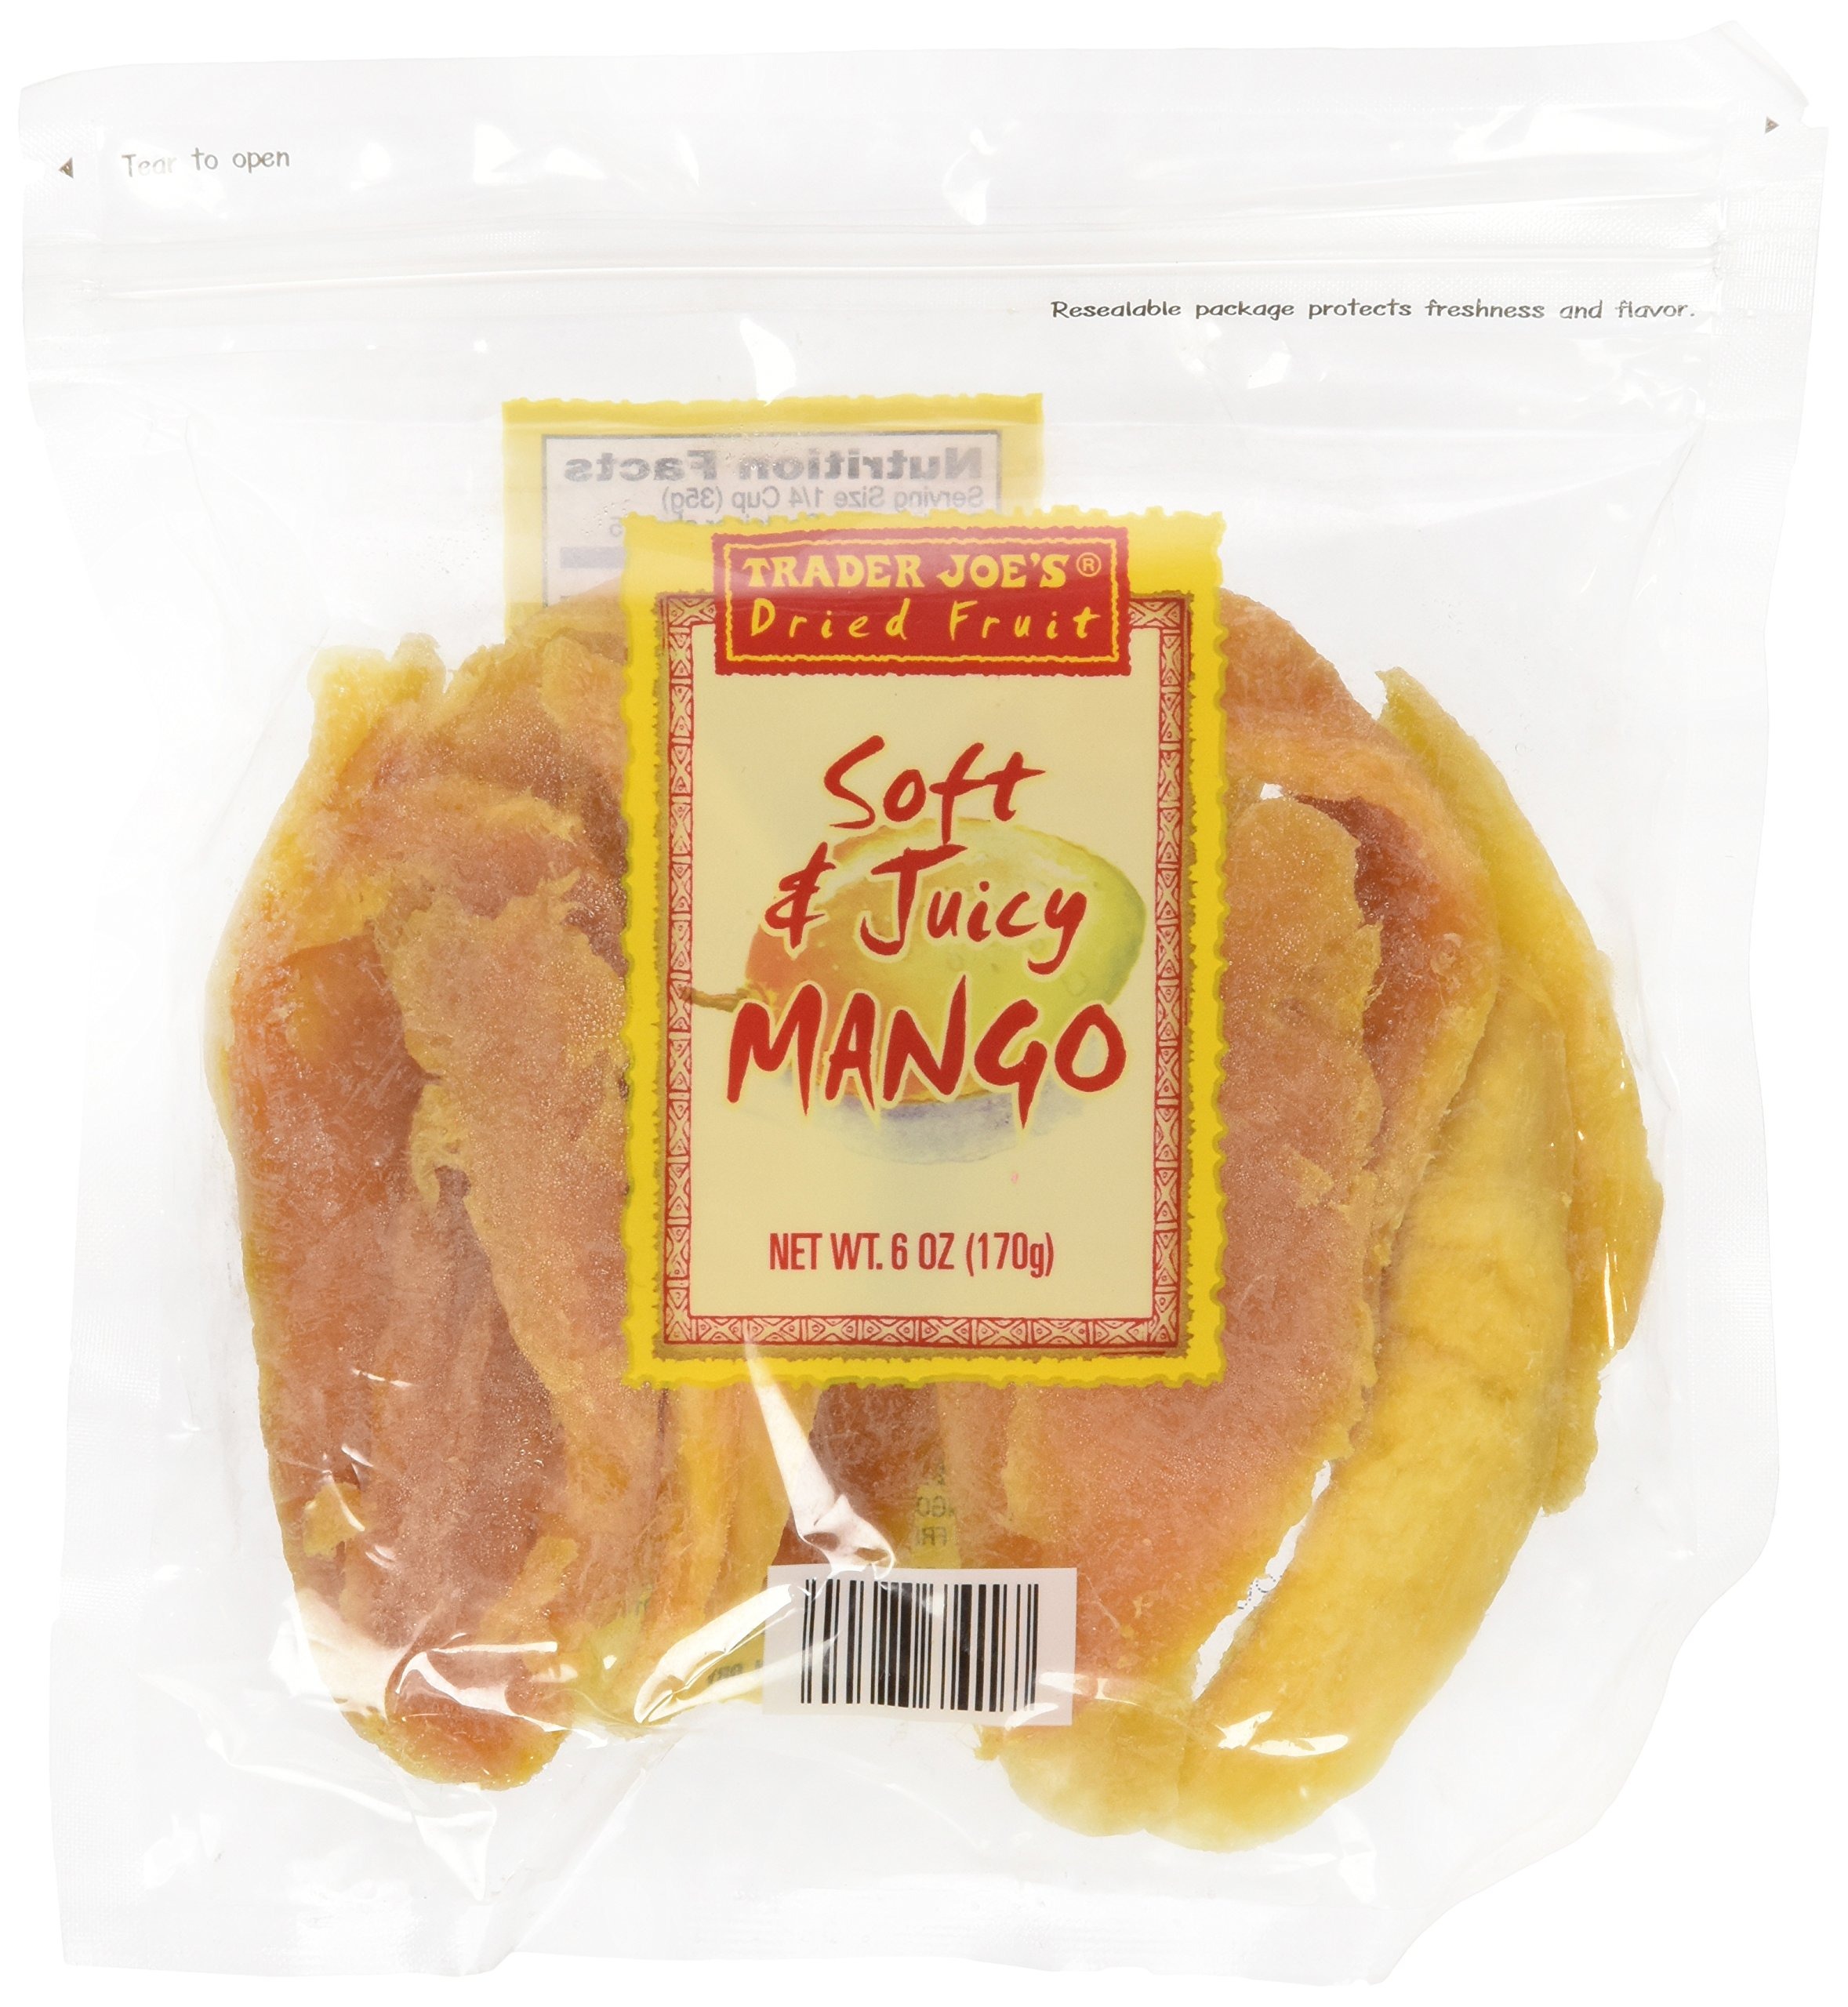
Item Name: Trader Joe's Dried Fruit Soft and Juicy Mango (Pack of 3)
Value: 18.0
Unit: Ounce

Price: 22.79